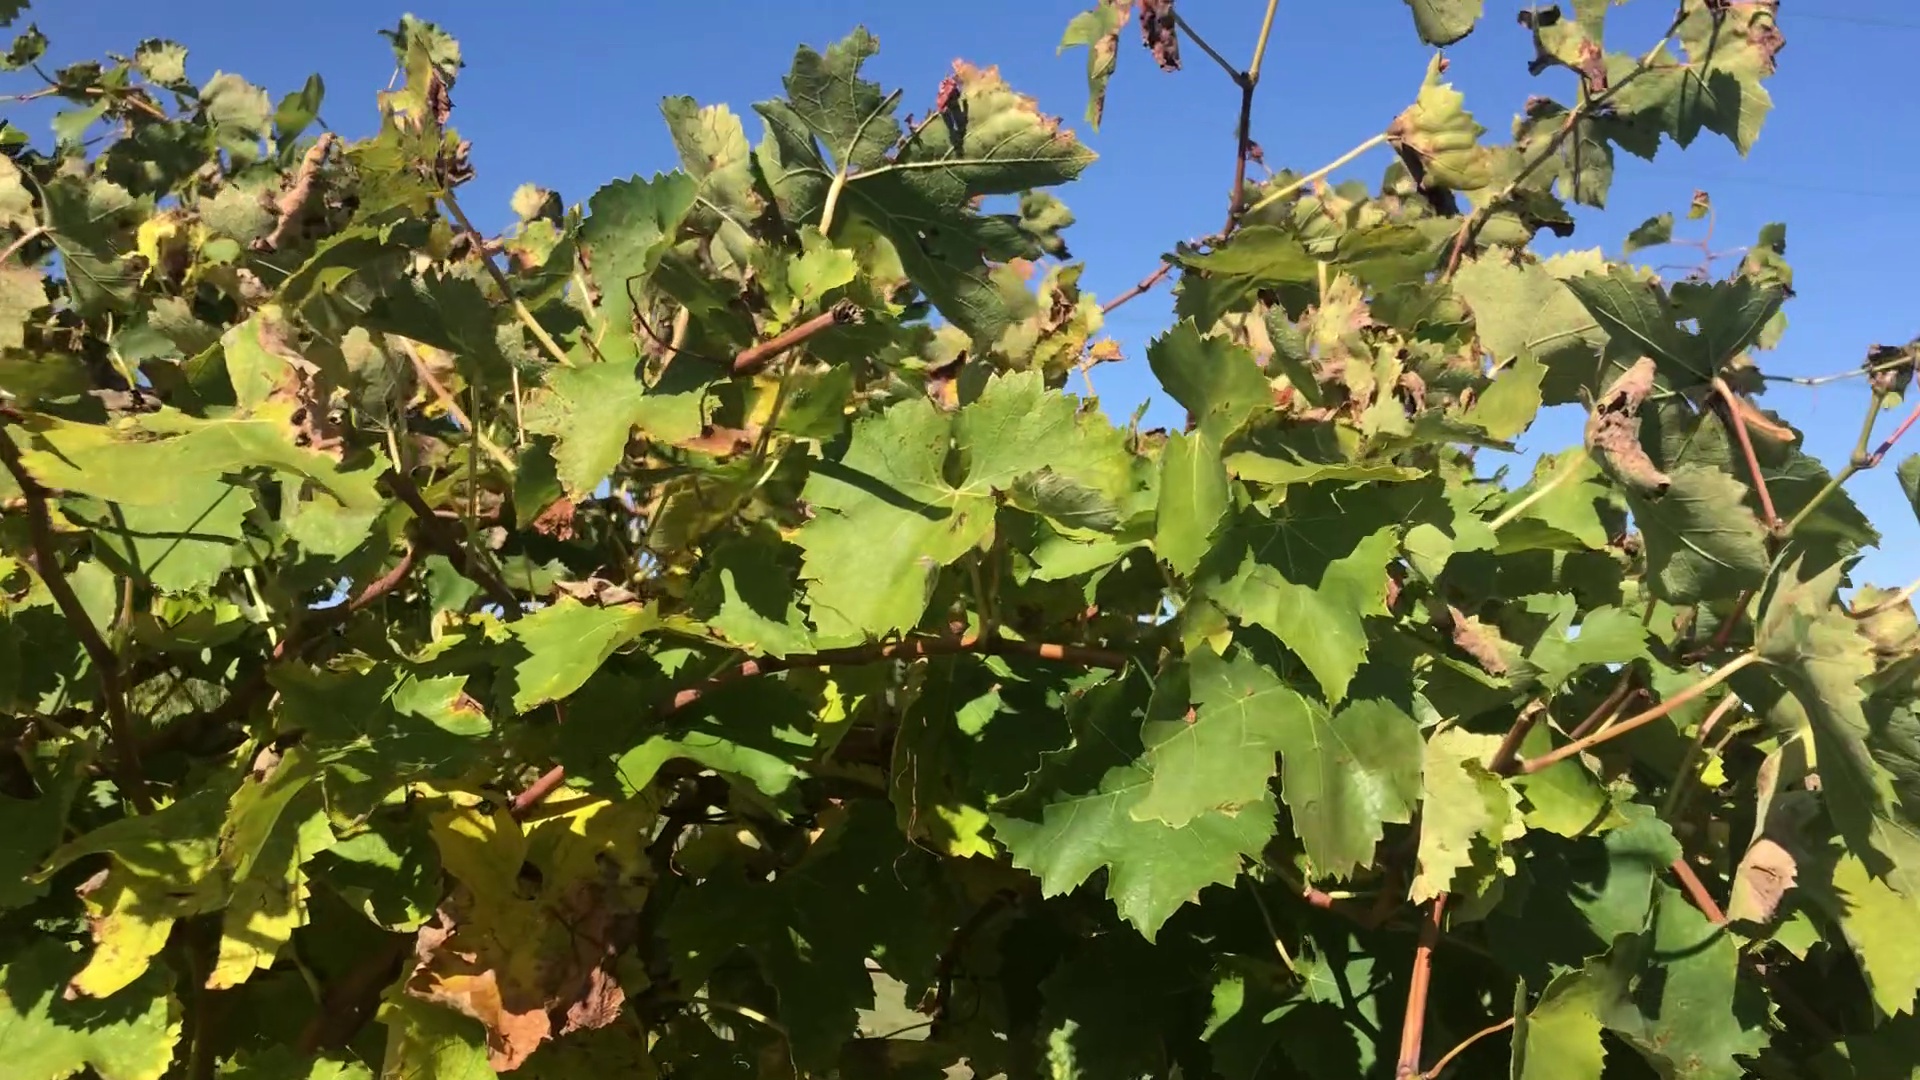
Label: healthy